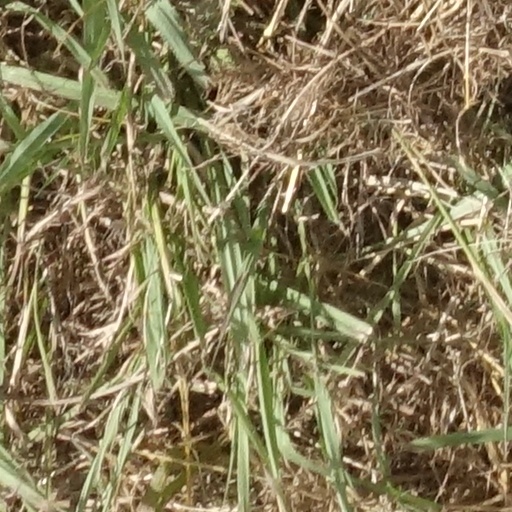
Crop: sorghum